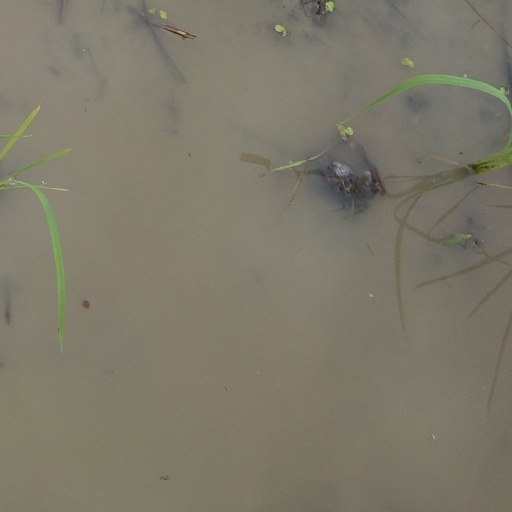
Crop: rice